William Alexander Kerr

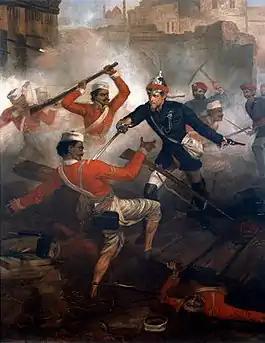

Kerr attended Loretto School. He achieved the rank of captain. His VC is on display at the Lord Ashcroft Gallery, Imperial War Museum, London.